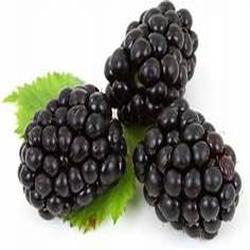
Label: Blackberry